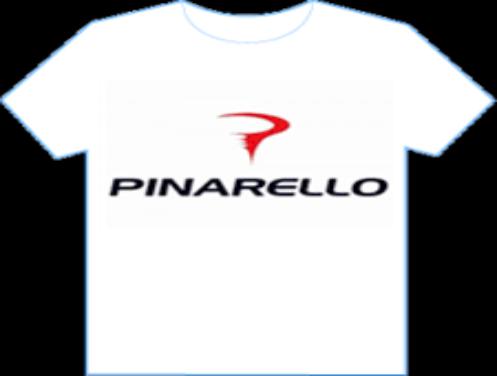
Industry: Transportation